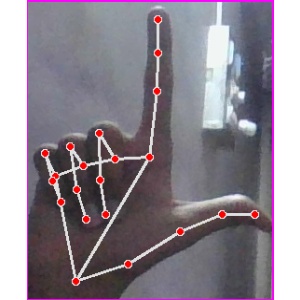
अक्षर: ल